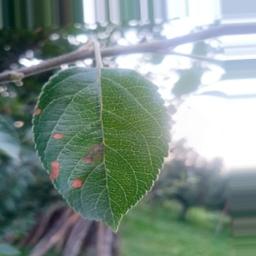
Label: Alternaria